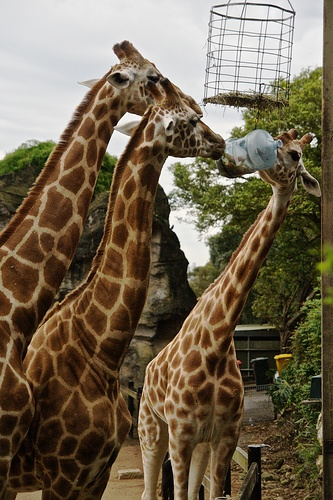
Three giraffes are standing together near a feeder.
Three giraffes eat food from a hanging bottle.
A group of giraffes eating from a bottle dangling below a crate.
Three giraffes that are looking at a water jug hanging from a cage.
Three giraffes reaching up high to eat food from a container.